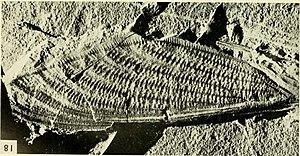
Robert John Tillyard aussi connu sous Robin est un entomologiste et un géologue anglo-australien. Il est né à Norwich, dans le Norfolk en Angleterre, de J. J. Tillyard et de sa femme Mary Ann Frances. En 1909, il se marie avec Patricia Cruske avec qui il aura quatre filles.